Verb phrase ellipsis

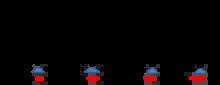
VP ellipsis requiring the infinitive particle "to"

Attempts at VP ellipsis that lack an auxiliary verb fail, unless the infinitive particle "to" is retained: